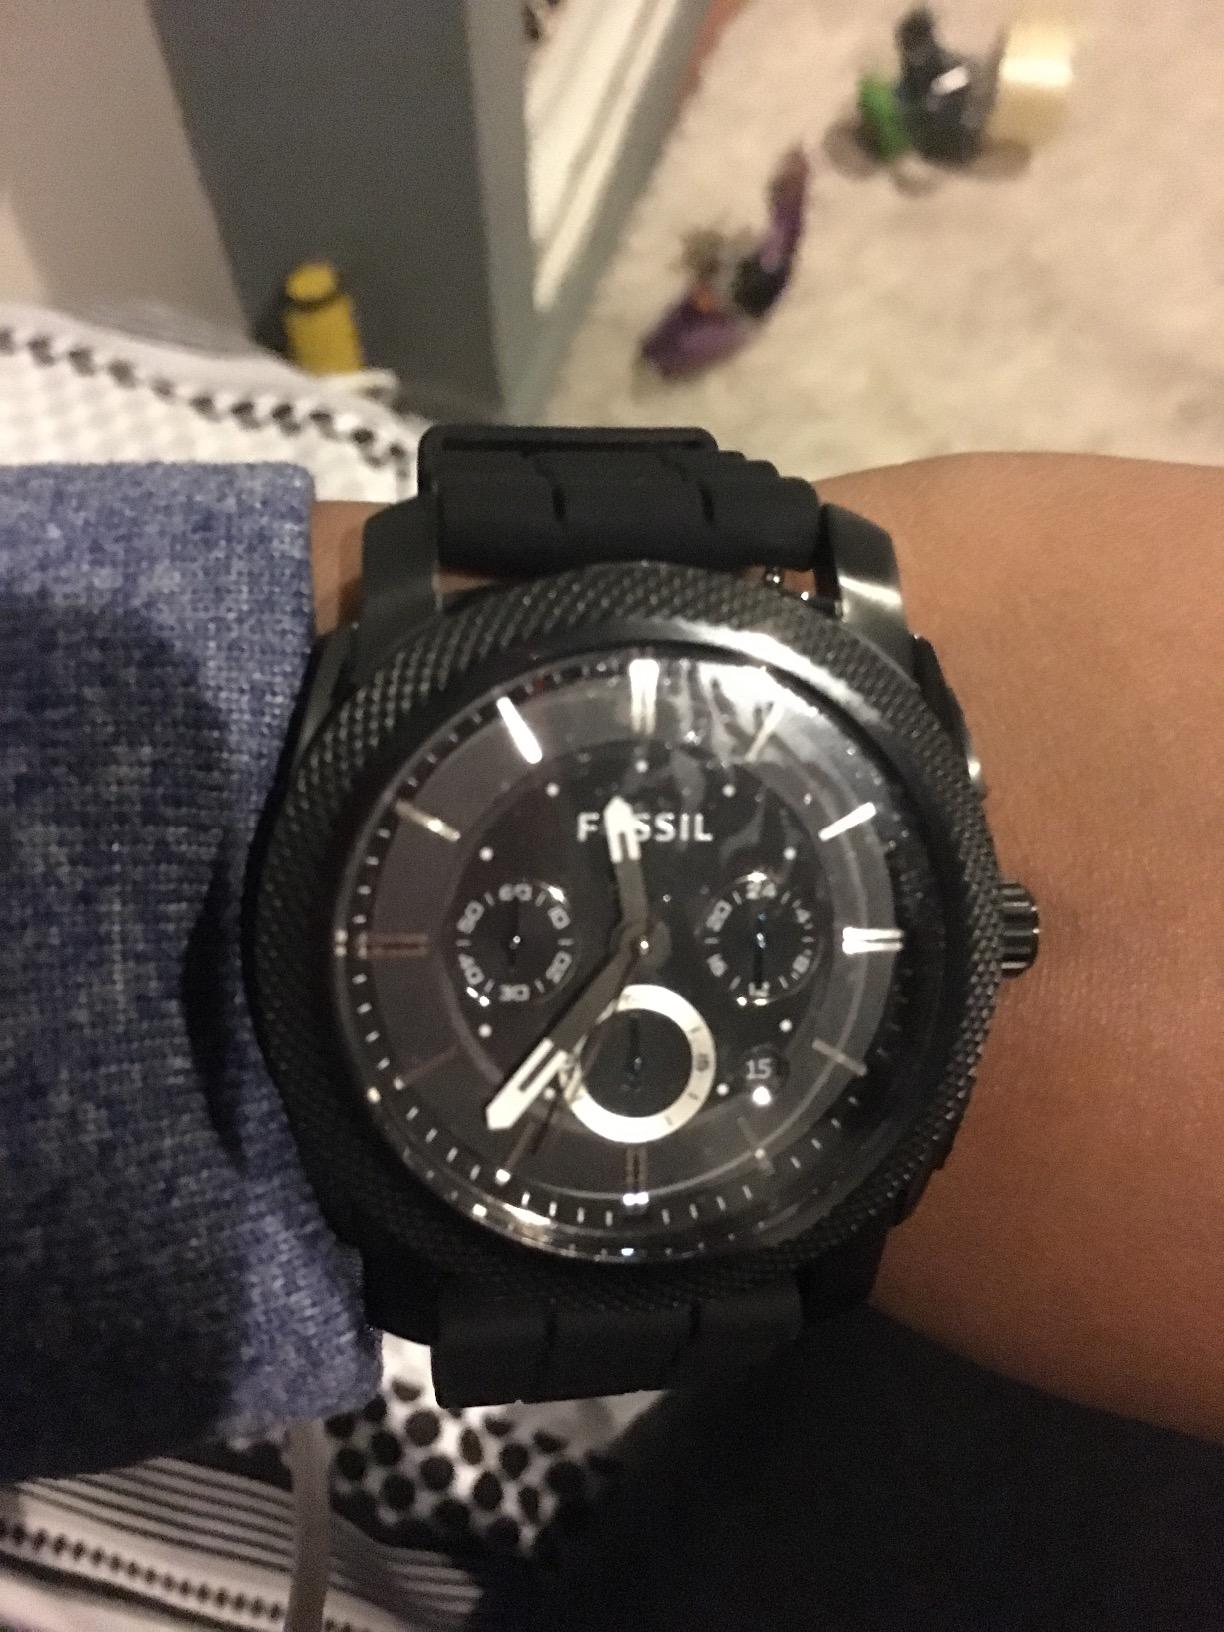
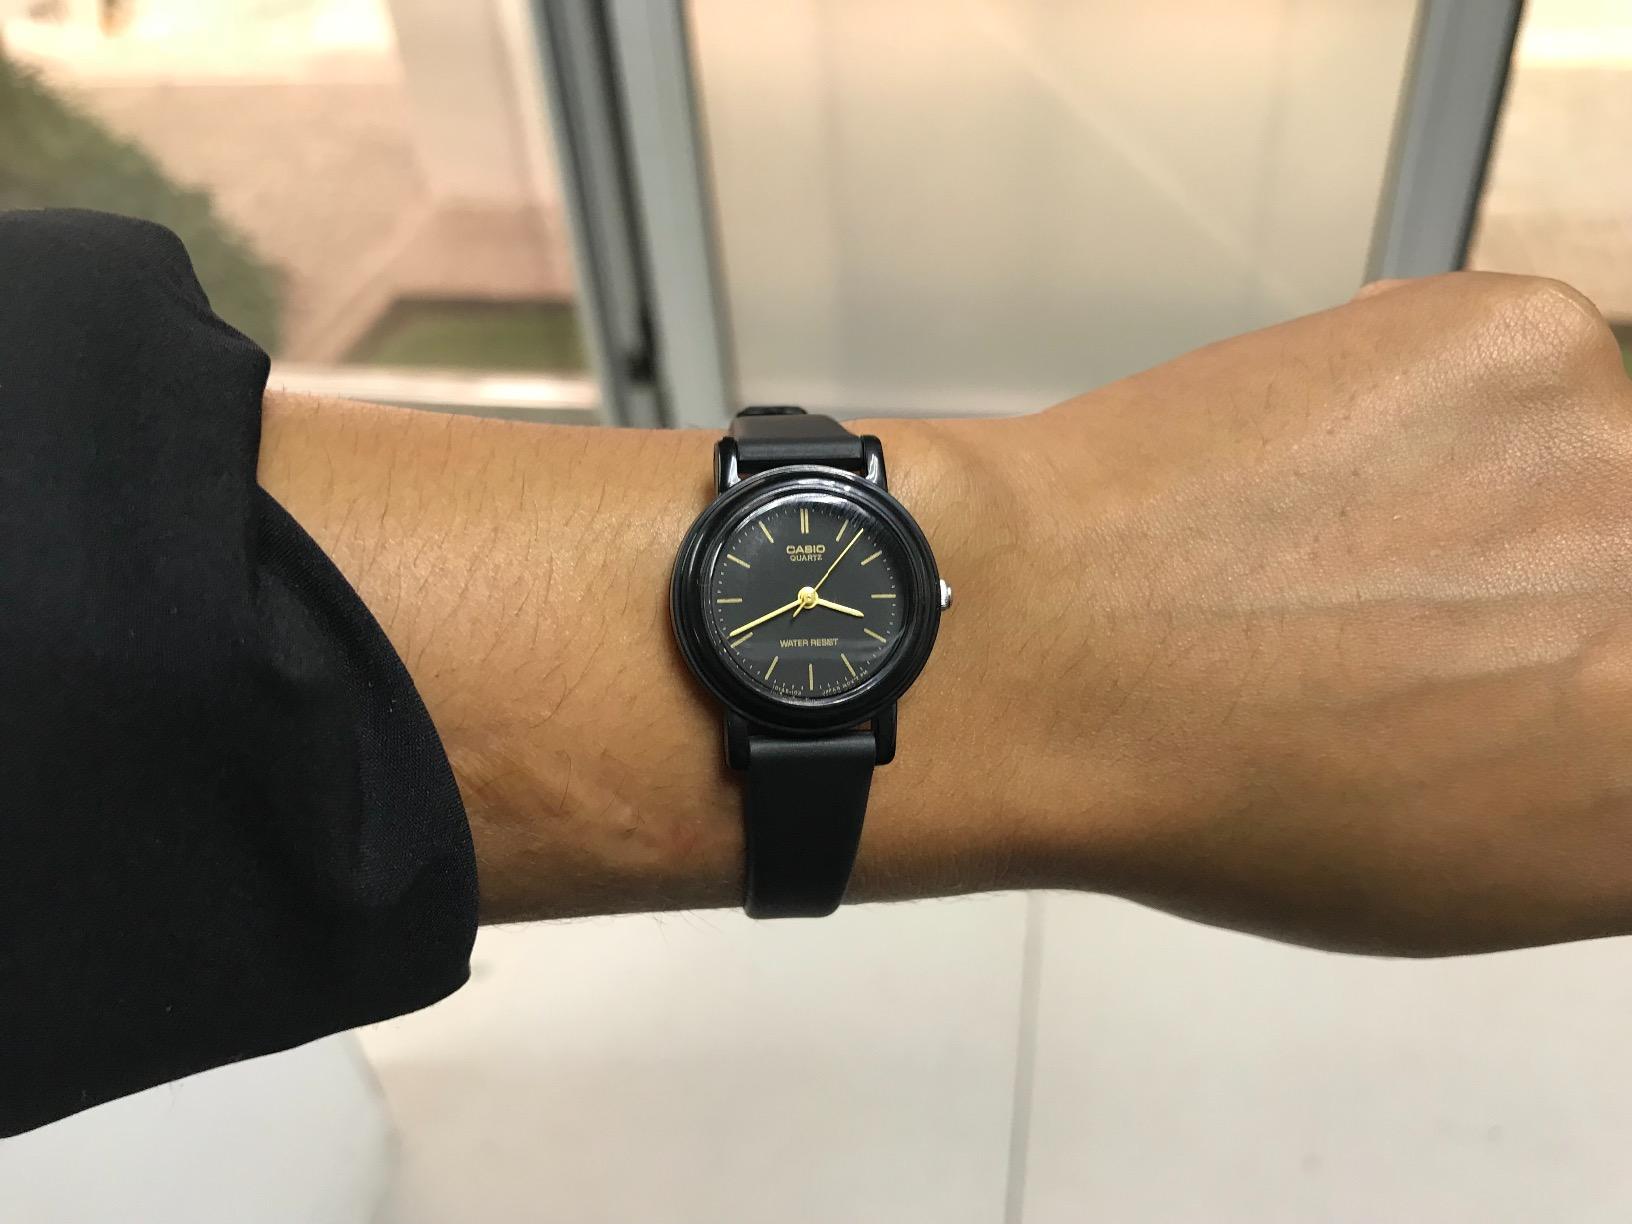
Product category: accessories_watch
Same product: no